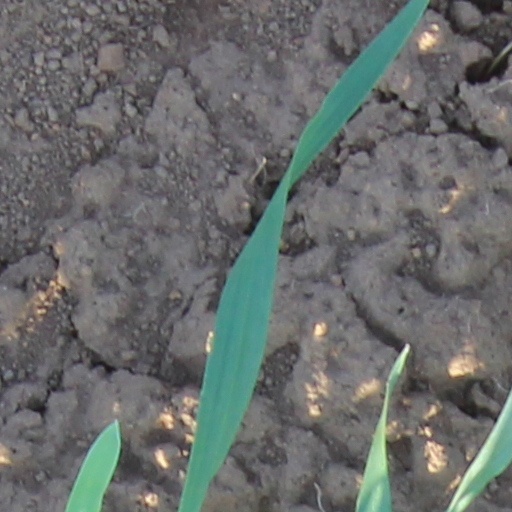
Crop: wheat